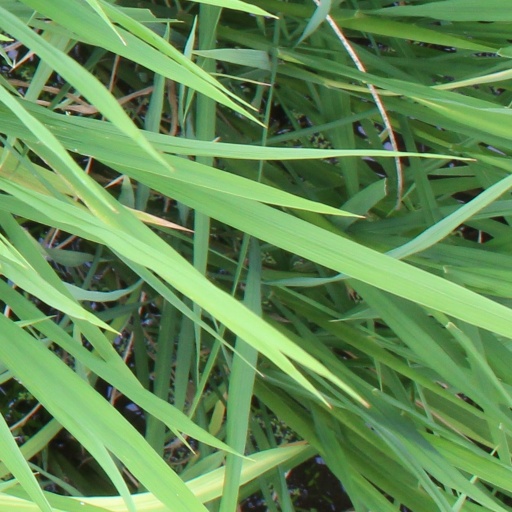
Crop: rice